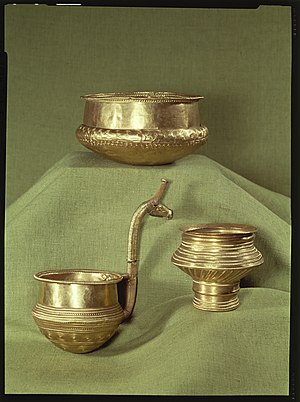
Boeslunde guldfund
Tre af de oprindelige guldgenstande fra Boeslunde fundet i 1842 (øverst) og 1874 (to nederste).
Guldkar fra Borgbjerg. Øverst. Kar i guld (7046) Ned.tv. Hankekar i guld/bronze (B1066) Ned.th. Bærger m. fod i guld (B1067) Alle genstande stammer fra et votivfund fra Borgbjerg, Sorø Amt. Yngre bronzealder.
Boeslunde guldfund er et depotfund fra den yngre bronzealder, der består af en række genstande i guld fra et område omkring Boeslunde på Sydvestsjælland. Fundene inkluderer flere edsringe, skåle og flere tusinde små spiraler, alt sammen udført i guld, som er blevet fundet ad flere omgangeover en periode på over 150 år.